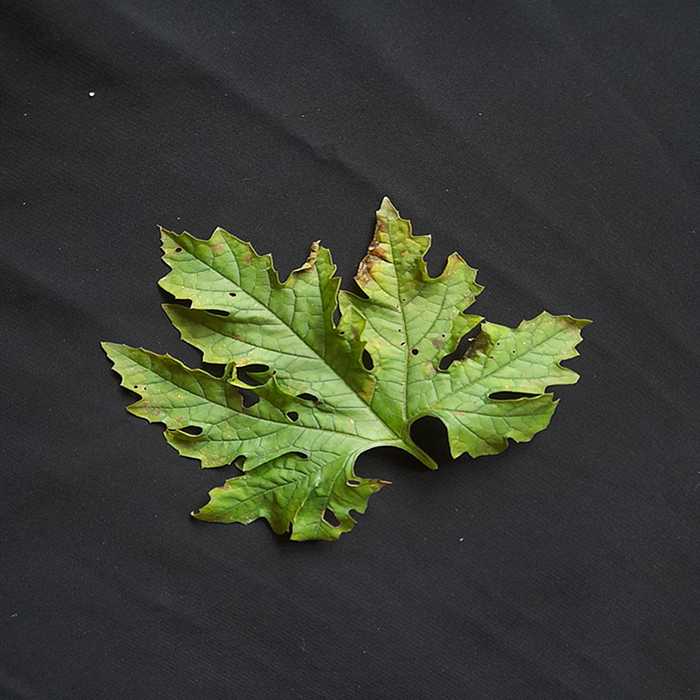
Plant: Bitter Gourd
Label: Downey mildew